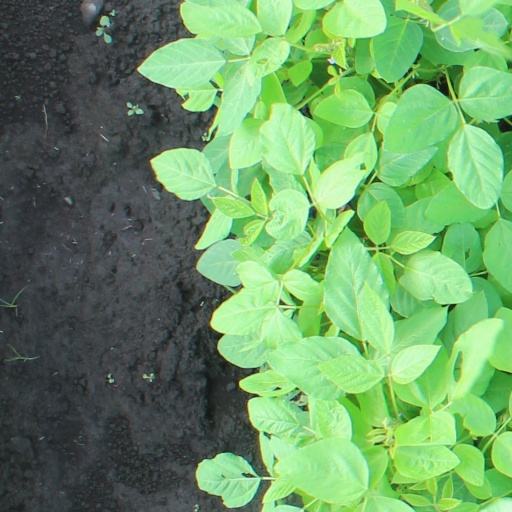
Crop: soybean